A Savannah Haunting

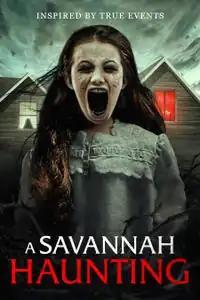

A Savannah Haunting is a 2021 American supernatural horror film directed by William Mark McCullough. It is based on actual events that occurred in Savannah, Georgia, and is shot at the location of the same house where it happened.